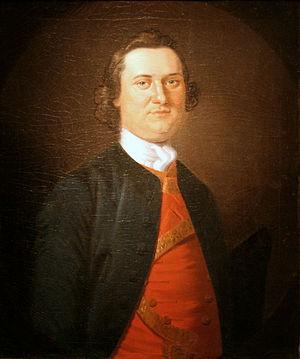
Lewis Morris, né le 8 avril 1726 à New York et mort le 22 janvier 1798 dans la même ville, était un propriétaire terrien américain et l'un des signataires de la déclaration d'indépendance des États-Unis.